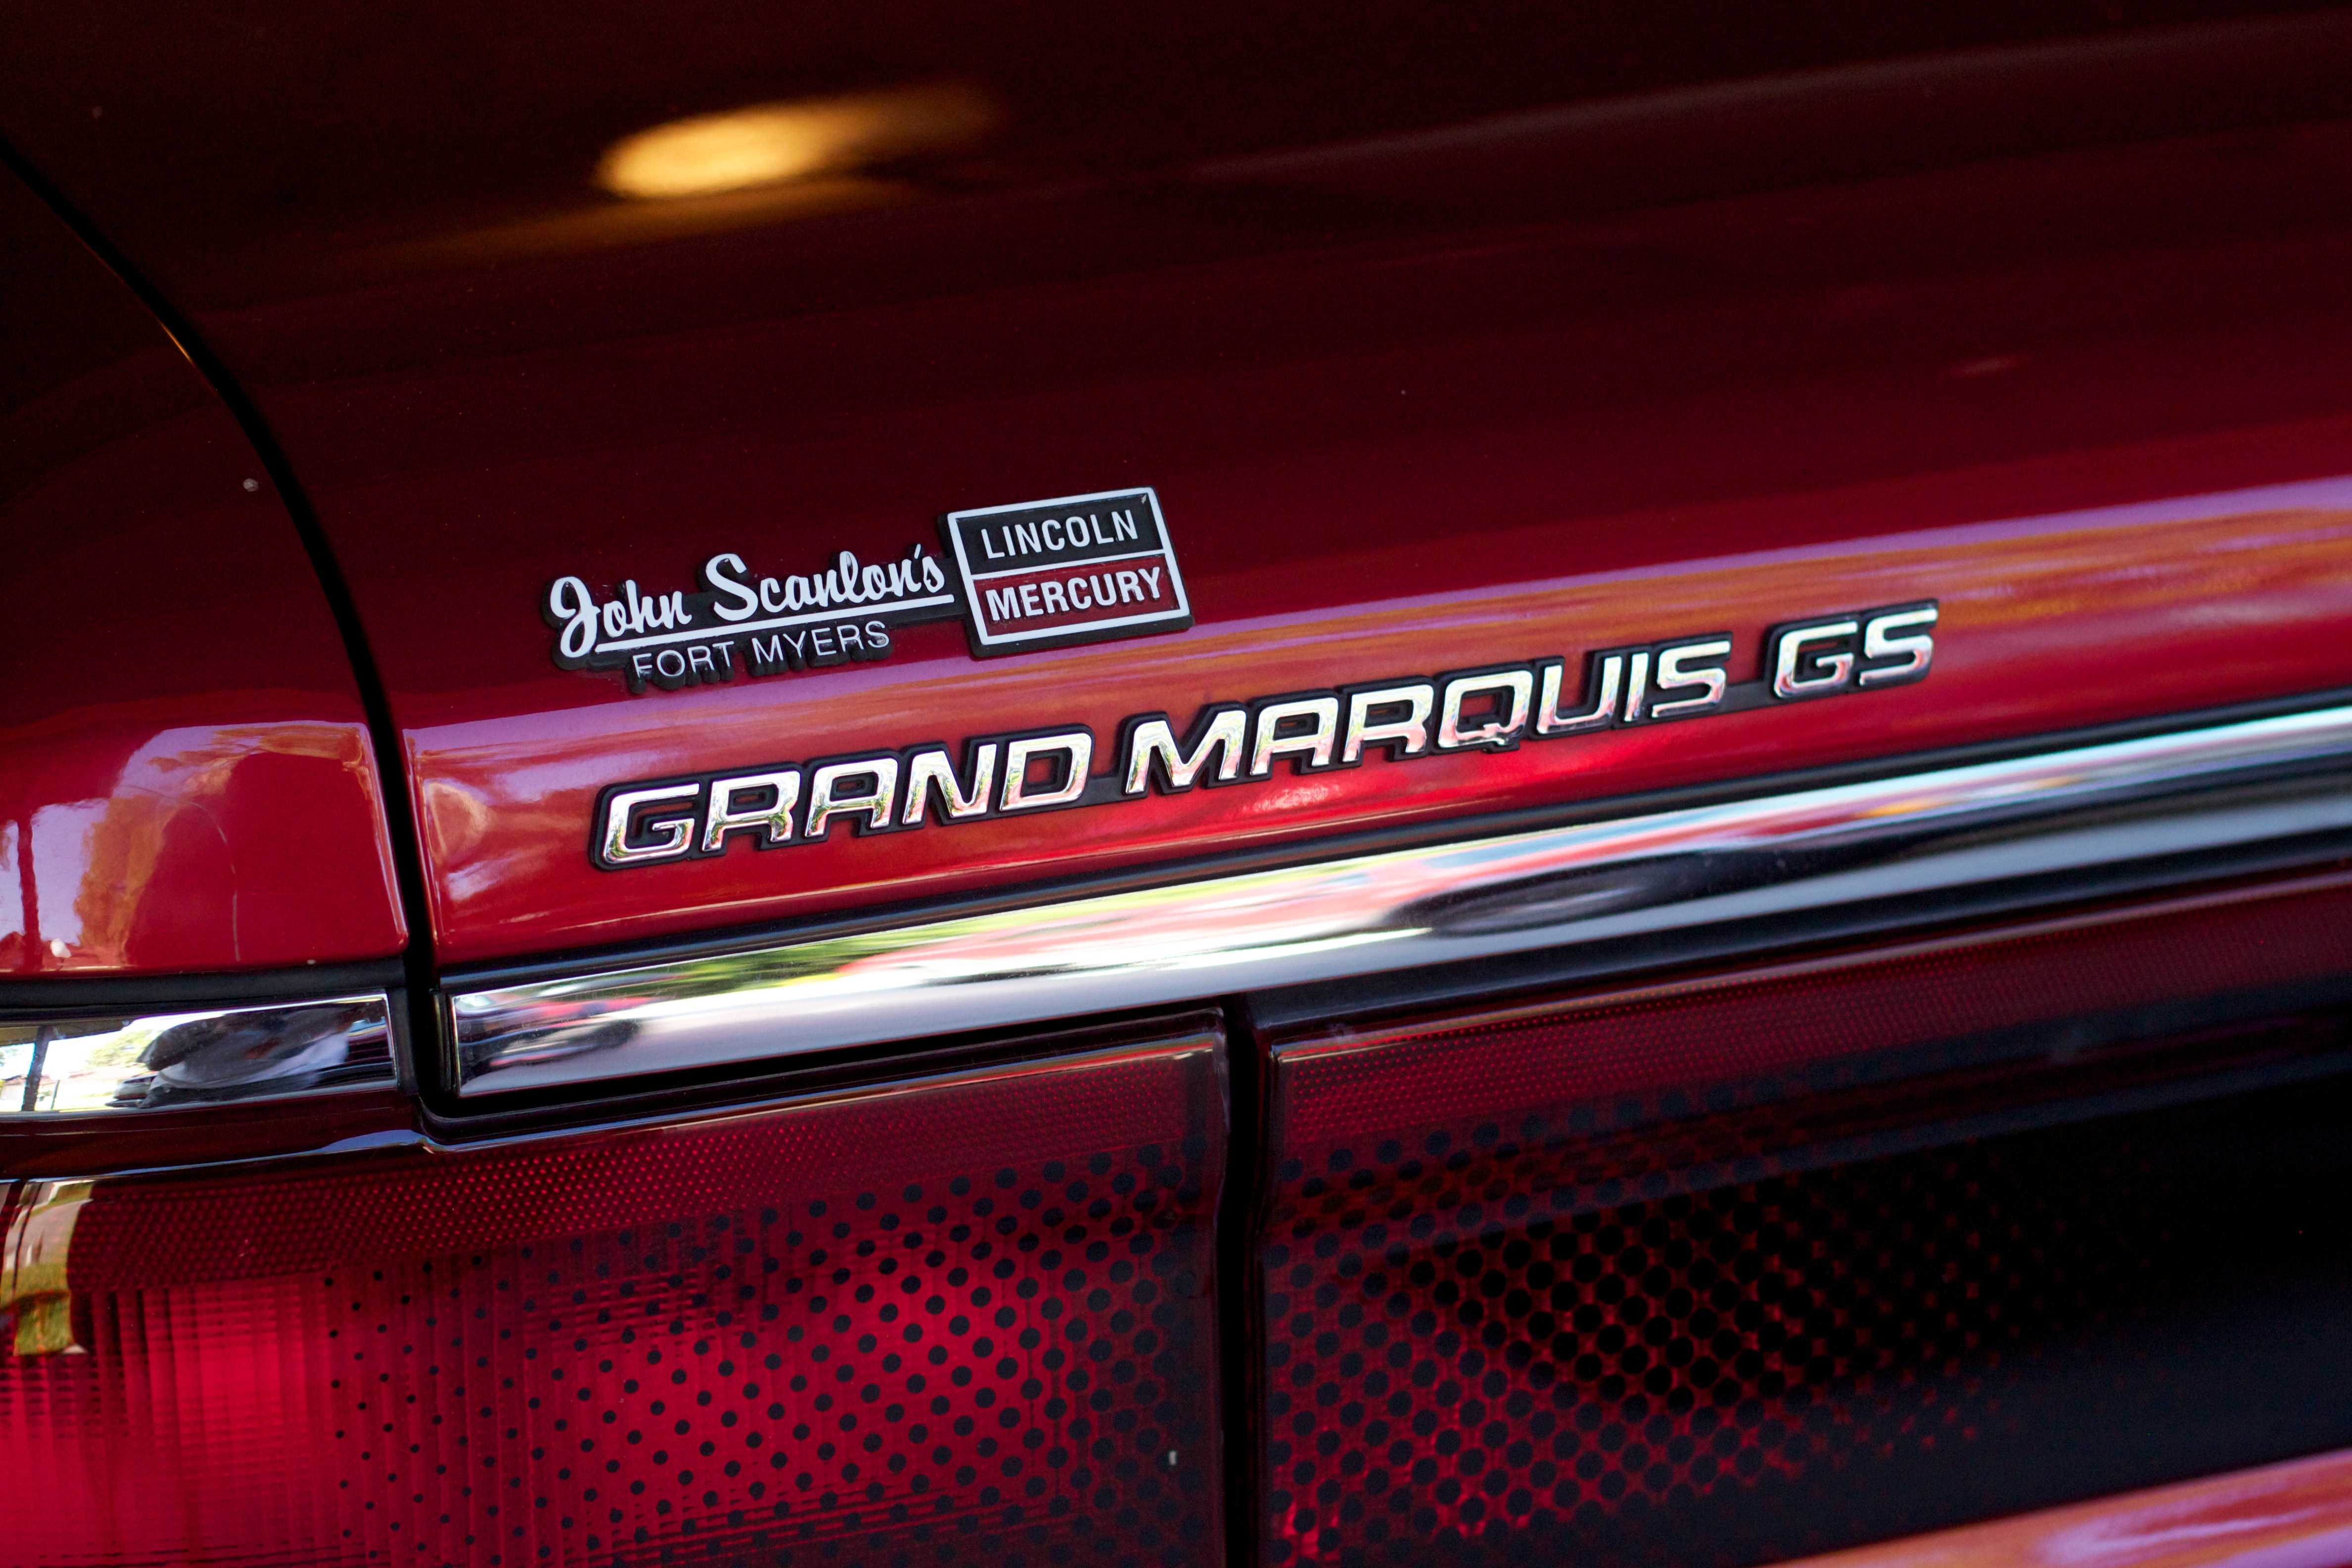
car, wheel, red, vehicle, grille, mom, sports car, bumper, supercar, odyssey, model car, land vehicle, automobile make, automotive exterior, automotive design, luxury vehicle, performance car, vehicle registration plate, family car